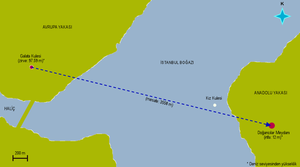
Hezârfen Ahmed Çelebi est un inventeur ottoman considéré comme l'un des premiers pionniers légendaires de l'aviation et un des premiers hommes à avoir volé.